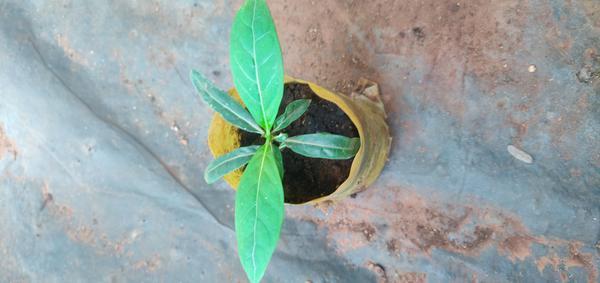
Plant: Nooni